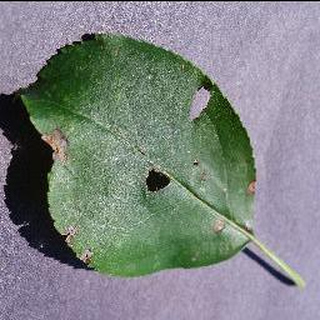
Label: apple_black_rot